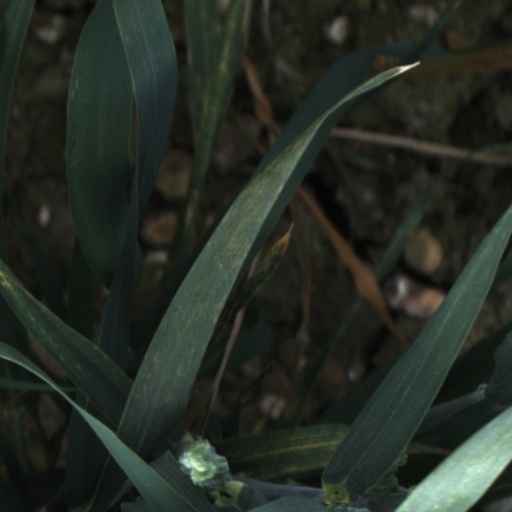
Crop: wheat